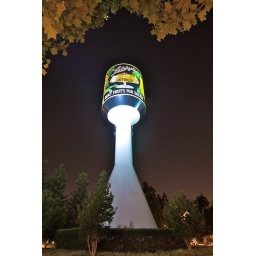
Libbys water tower in Sunnyvale